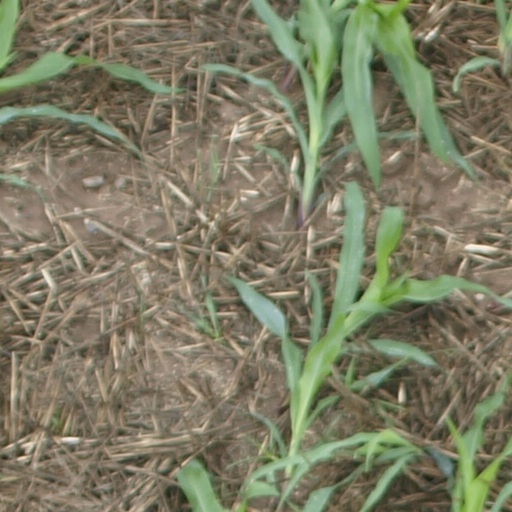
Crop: maize; corn